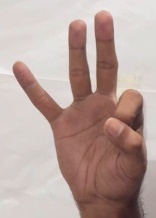
ASL sign: 9